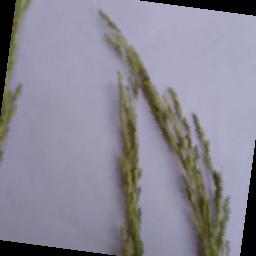
Label: Rice___Neck_Blast